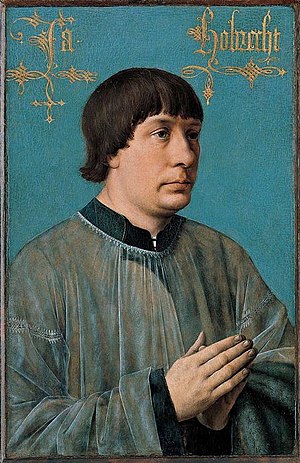
Jacob Obrecht
Jacob Obrecht
Jacob Obrecht var en flamsk komponist der bl.a. skrev messer, motetter og chansoner samt verdslige værker.